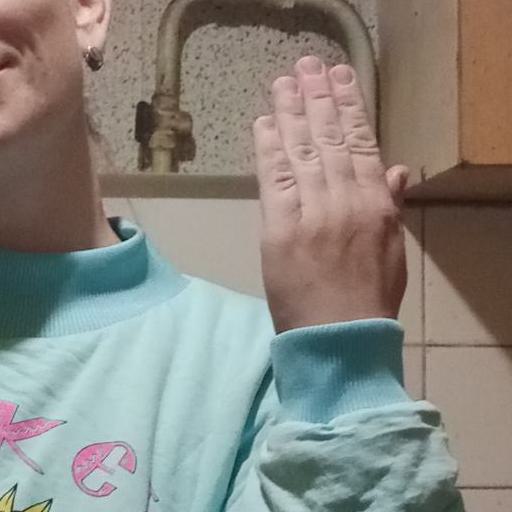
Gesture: stop_inverted